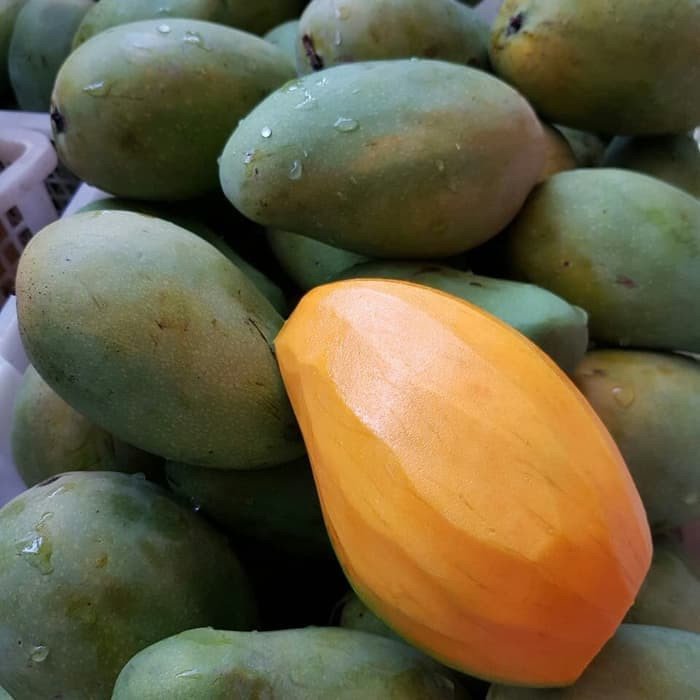
Label: Mango